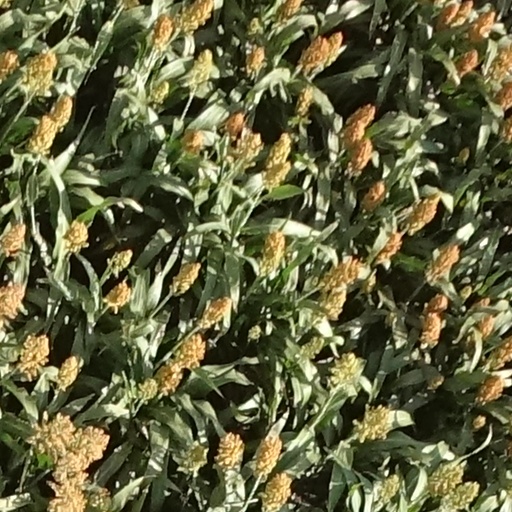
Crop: sorghum